Thomas Jefferson Hogg

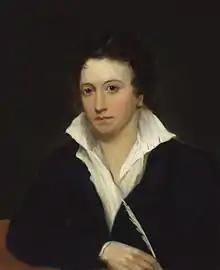
Portrait of Percy Bysshe Shelley in 1819

In 1810, Hogg went up to University College, Oxford, his father's alma mater. There he met and became friends with Percy Bysshe Shelley in October 1810. Hogg and Shelley often discussed literature and metaphysics, had a shared disdain for religion and Oxford society, and were united in their belief in free love and free thinking. Although Shelley's father initially feared that his son was being corrupted by Hogg's ideas, he was reassured when he learned that Hogg was from a respectable family.